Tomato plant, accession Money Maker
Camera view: vertical (180 deg); turntable rotation: 0 degrees
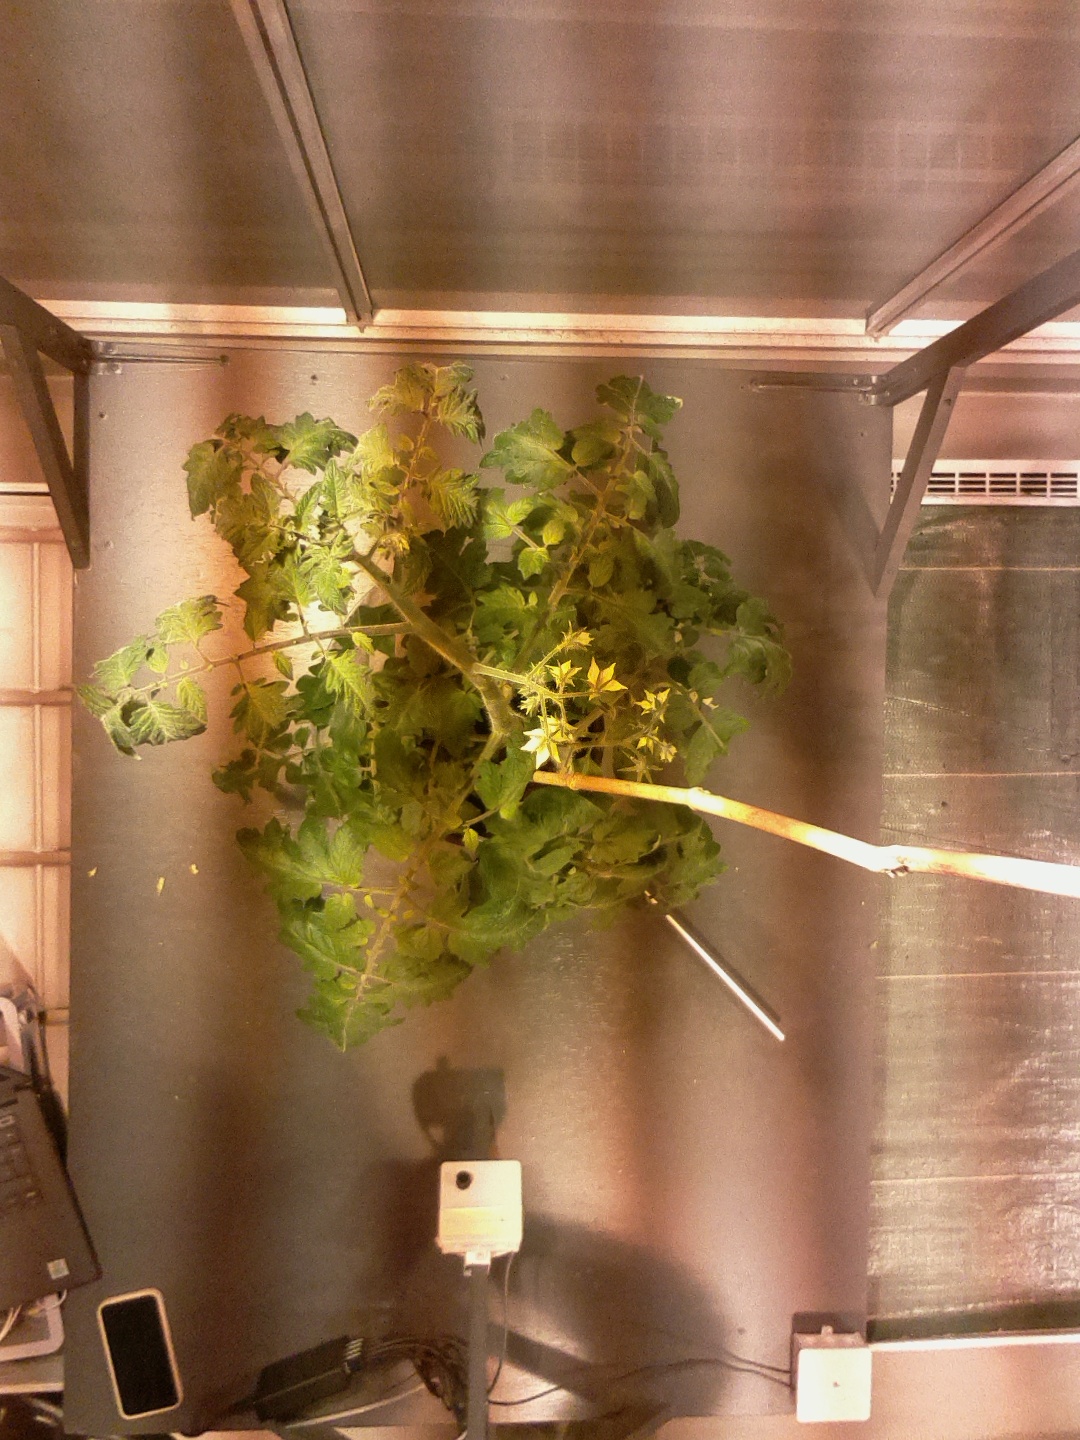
BBCH growth stage 69: End of flowering, 90%-100% of flowers open, more petals falling